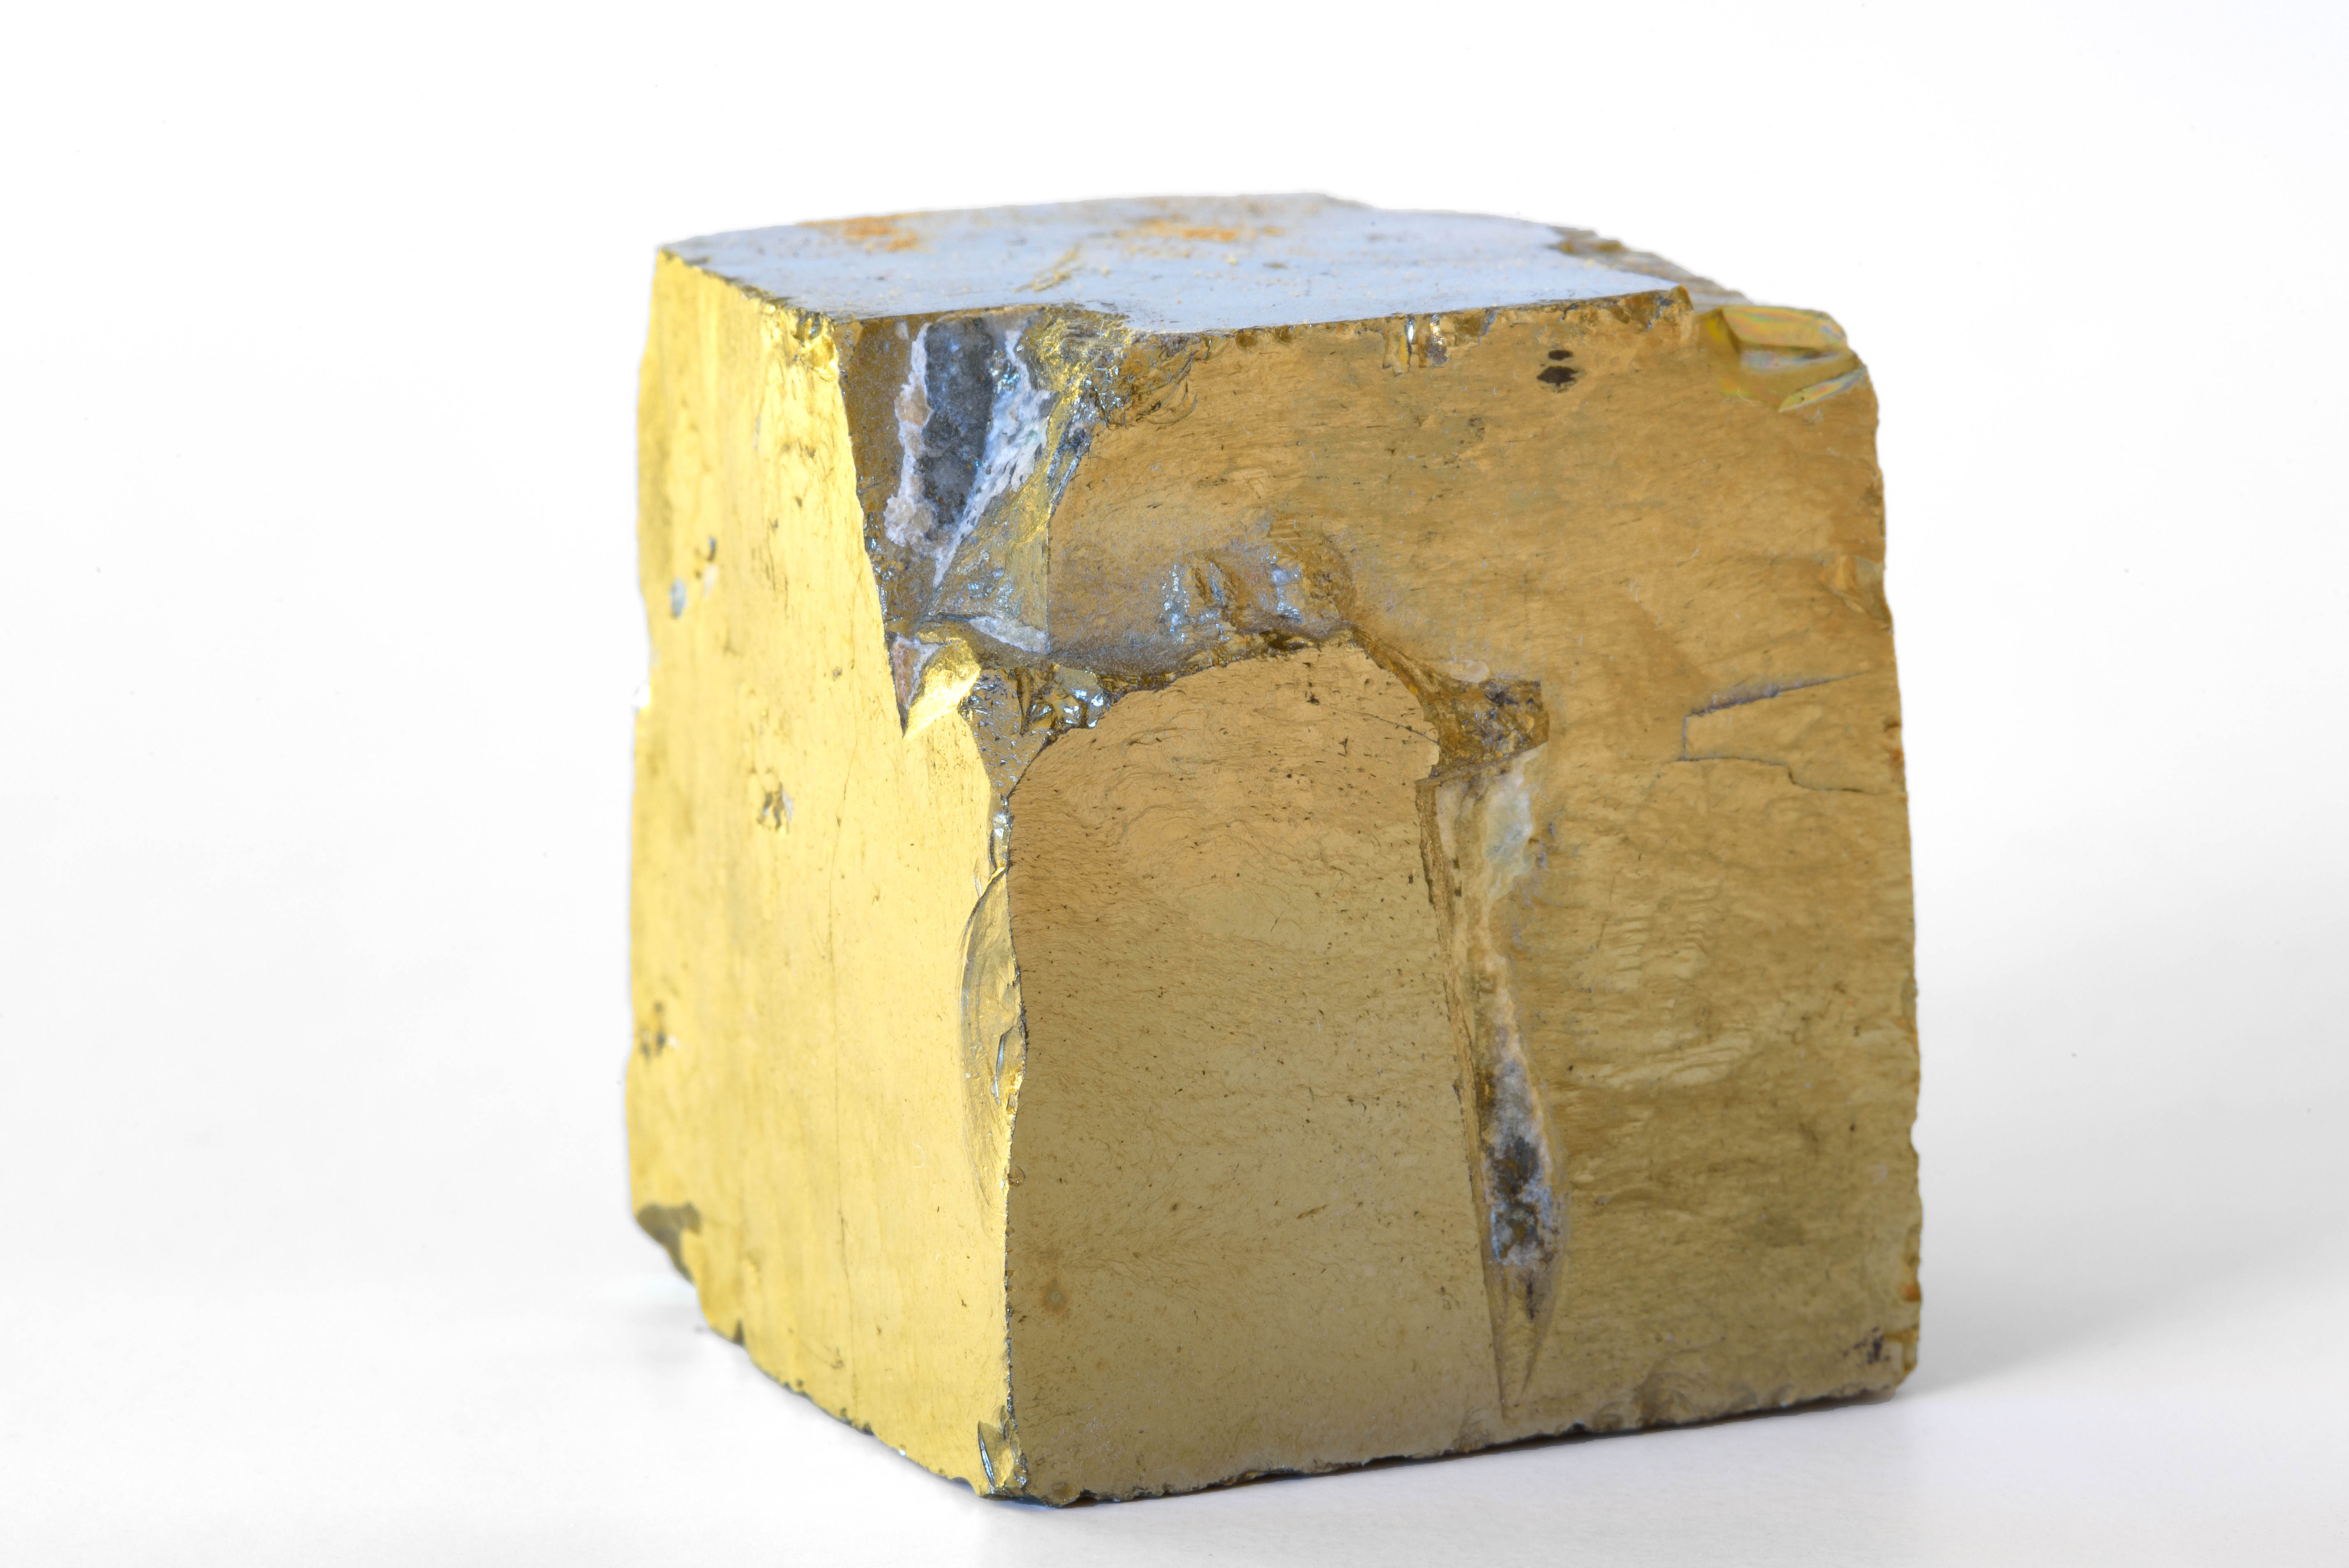
wood, white, macro, square, micro, nikon, yellow, background, gold, 105mm, cube, nikkor, d750, minerals, crystal, fools, pyrite, man made object